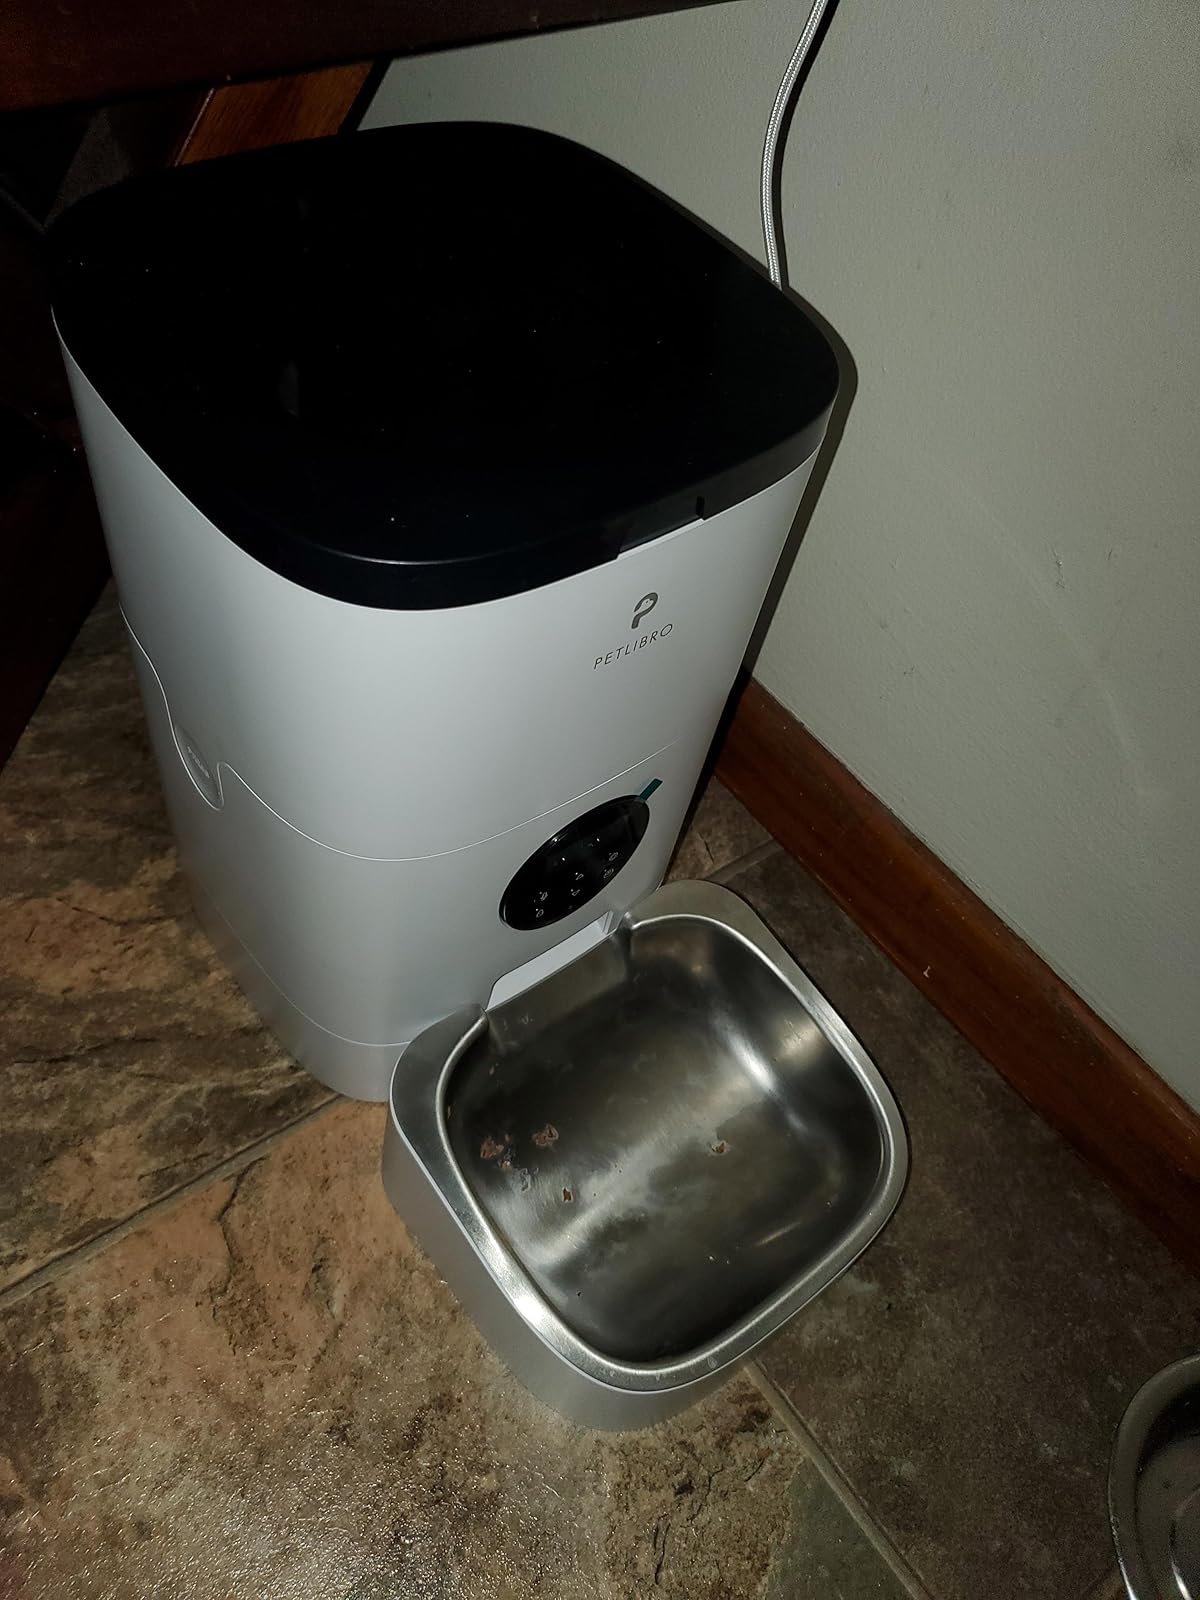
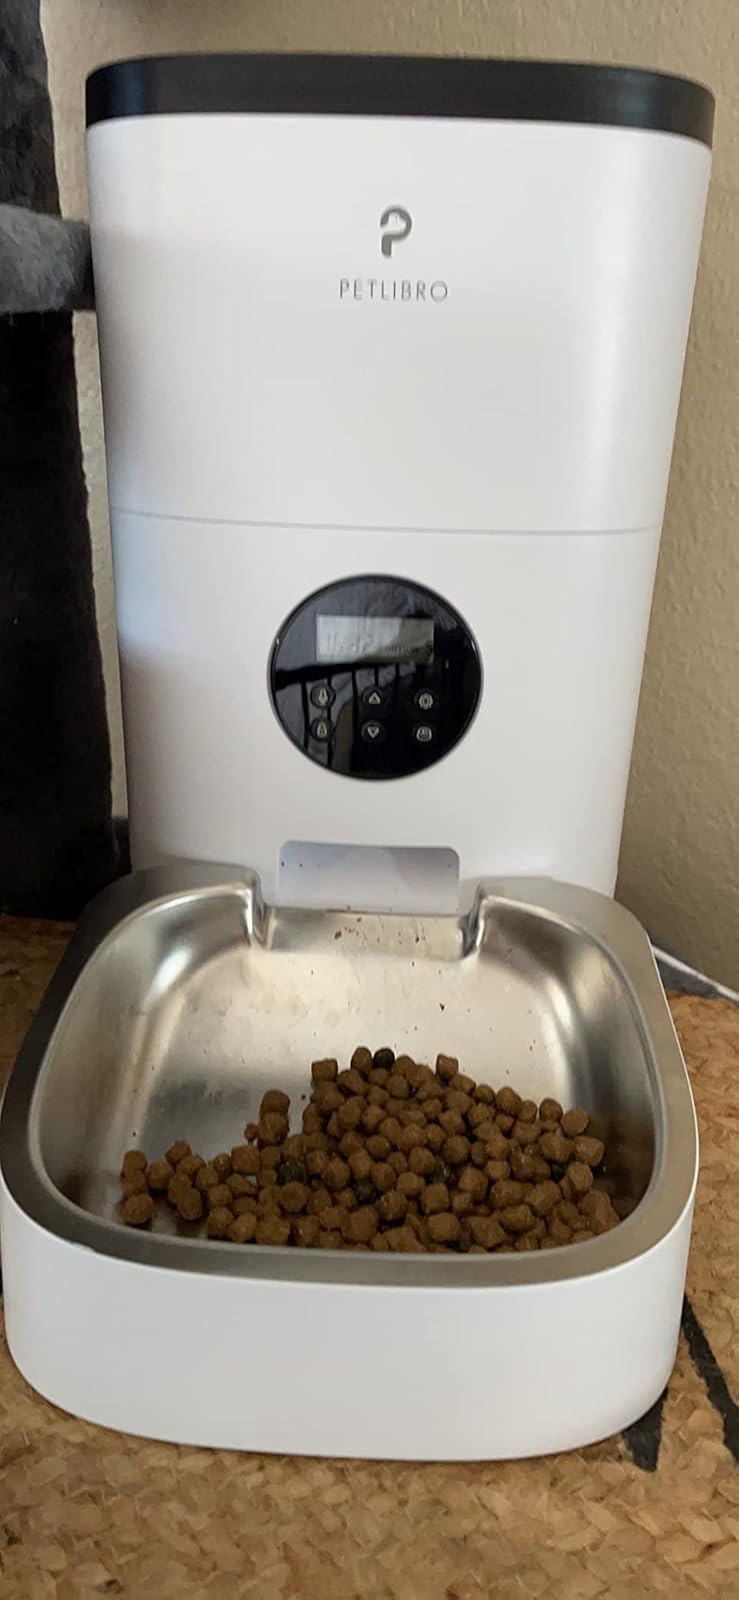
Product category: items_feeder
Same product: yes